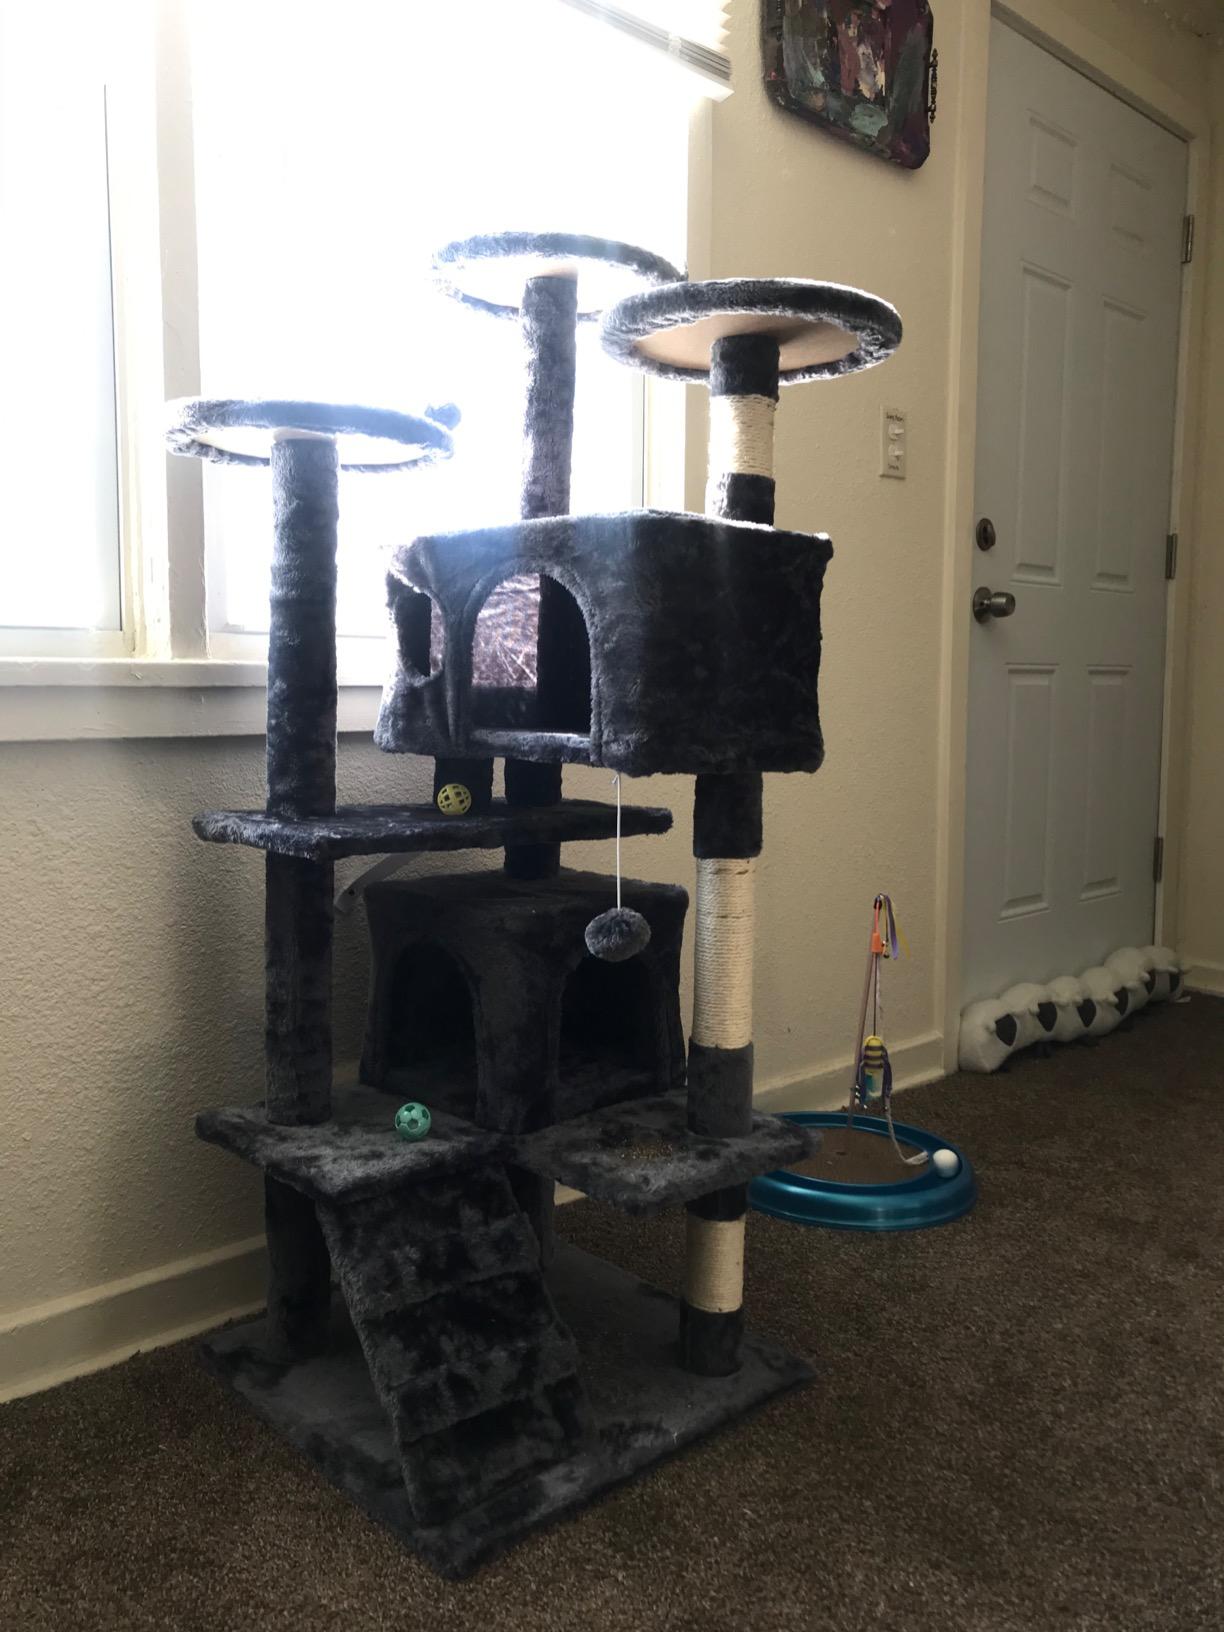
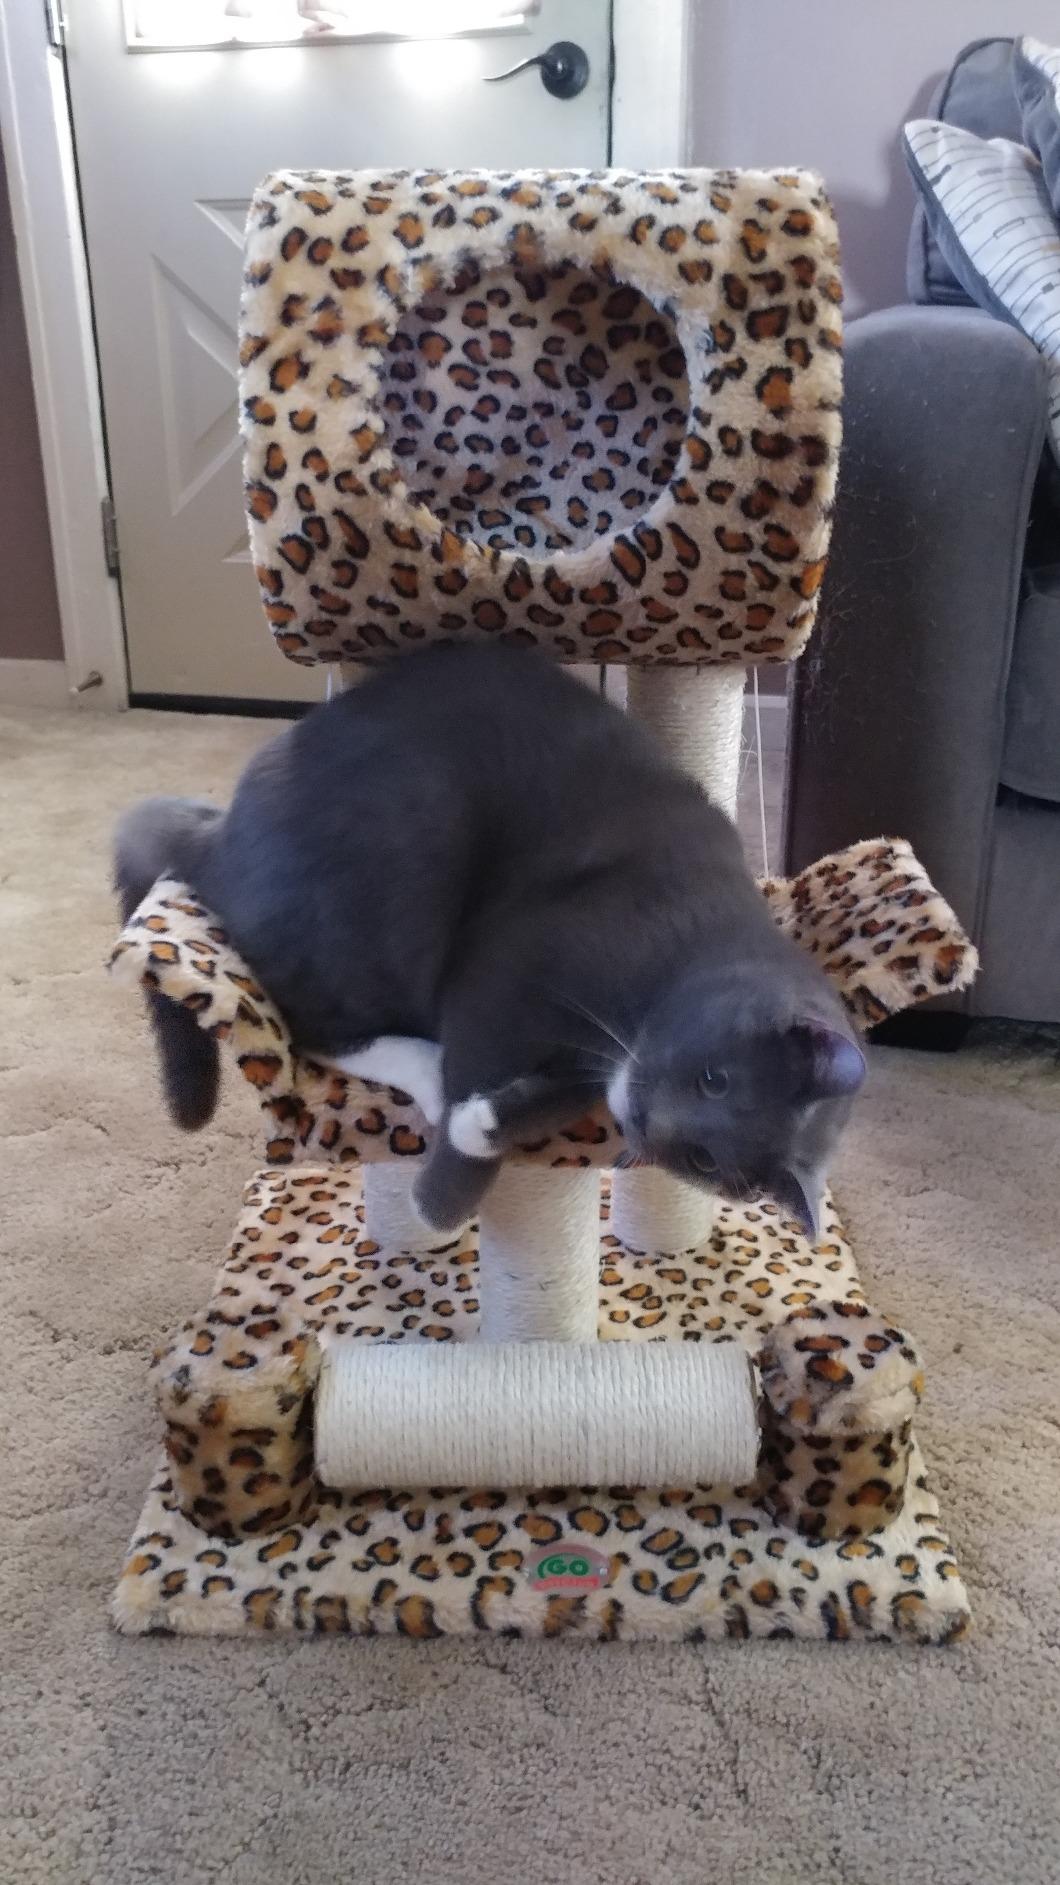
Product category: items_cat tree
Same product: no